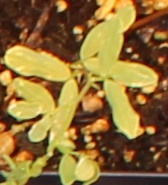
Label: Lentil